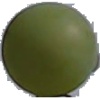
Label: Grape White 4